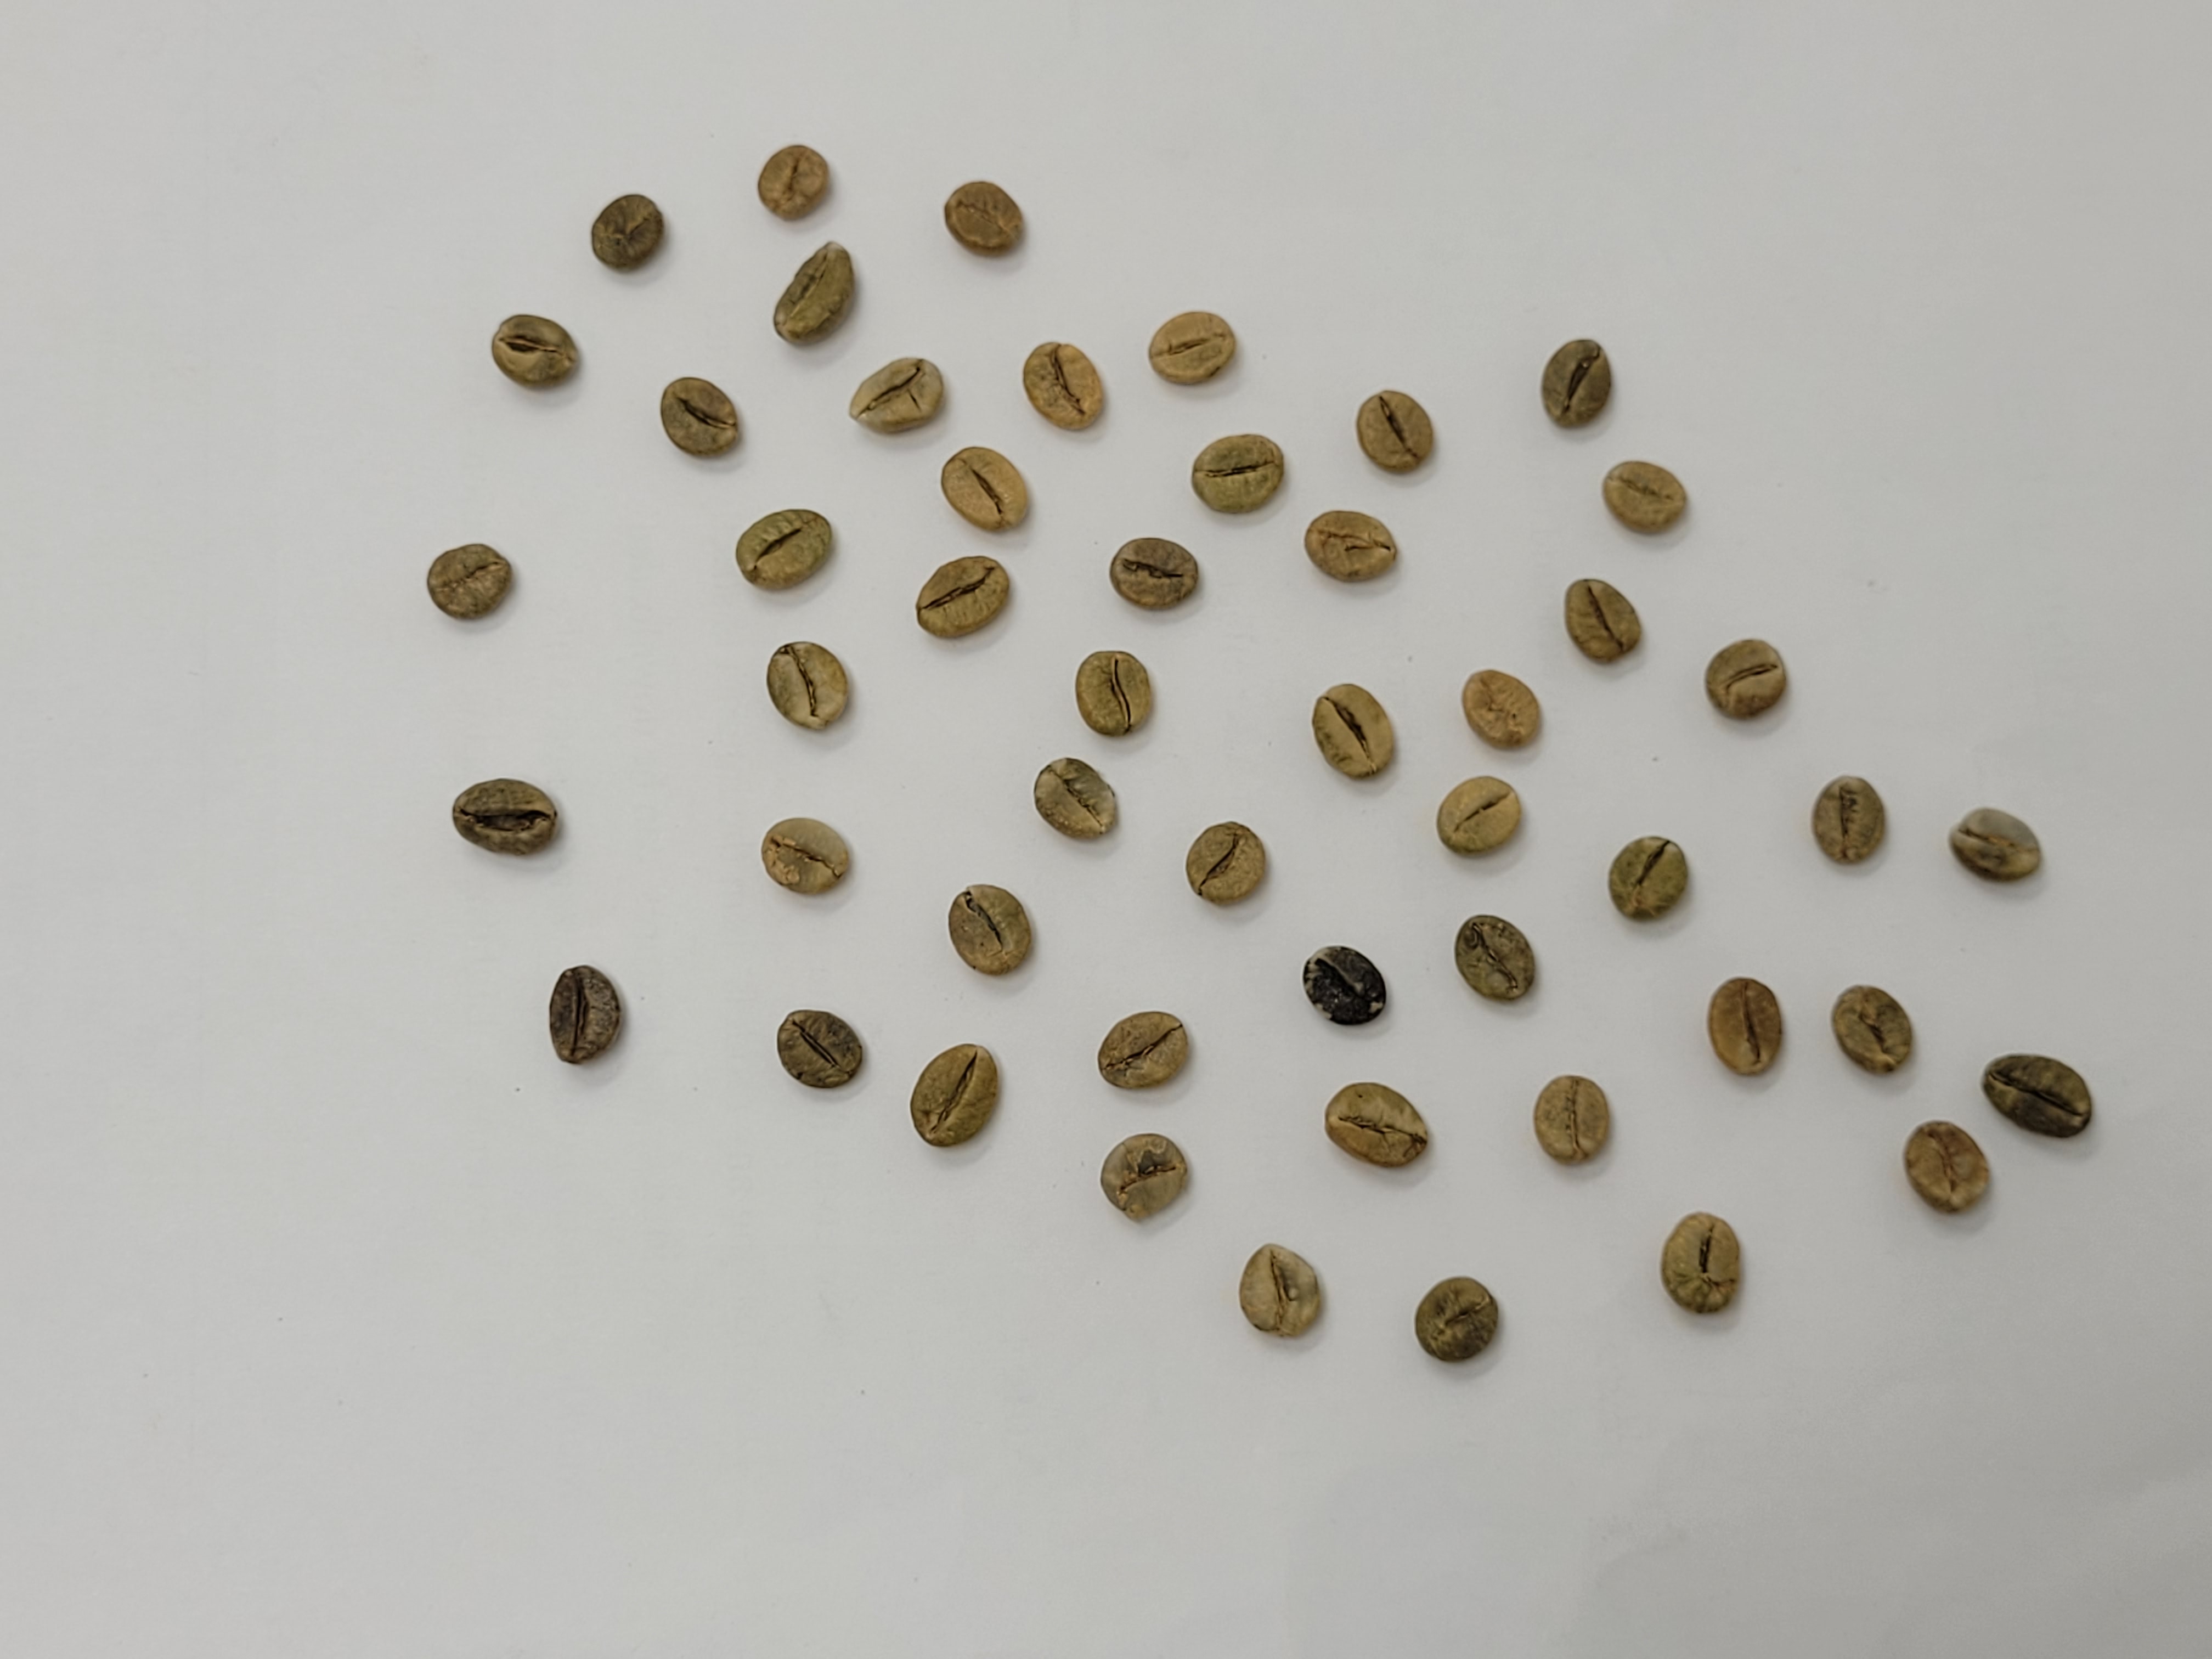
Coffee bean quality grade: AA